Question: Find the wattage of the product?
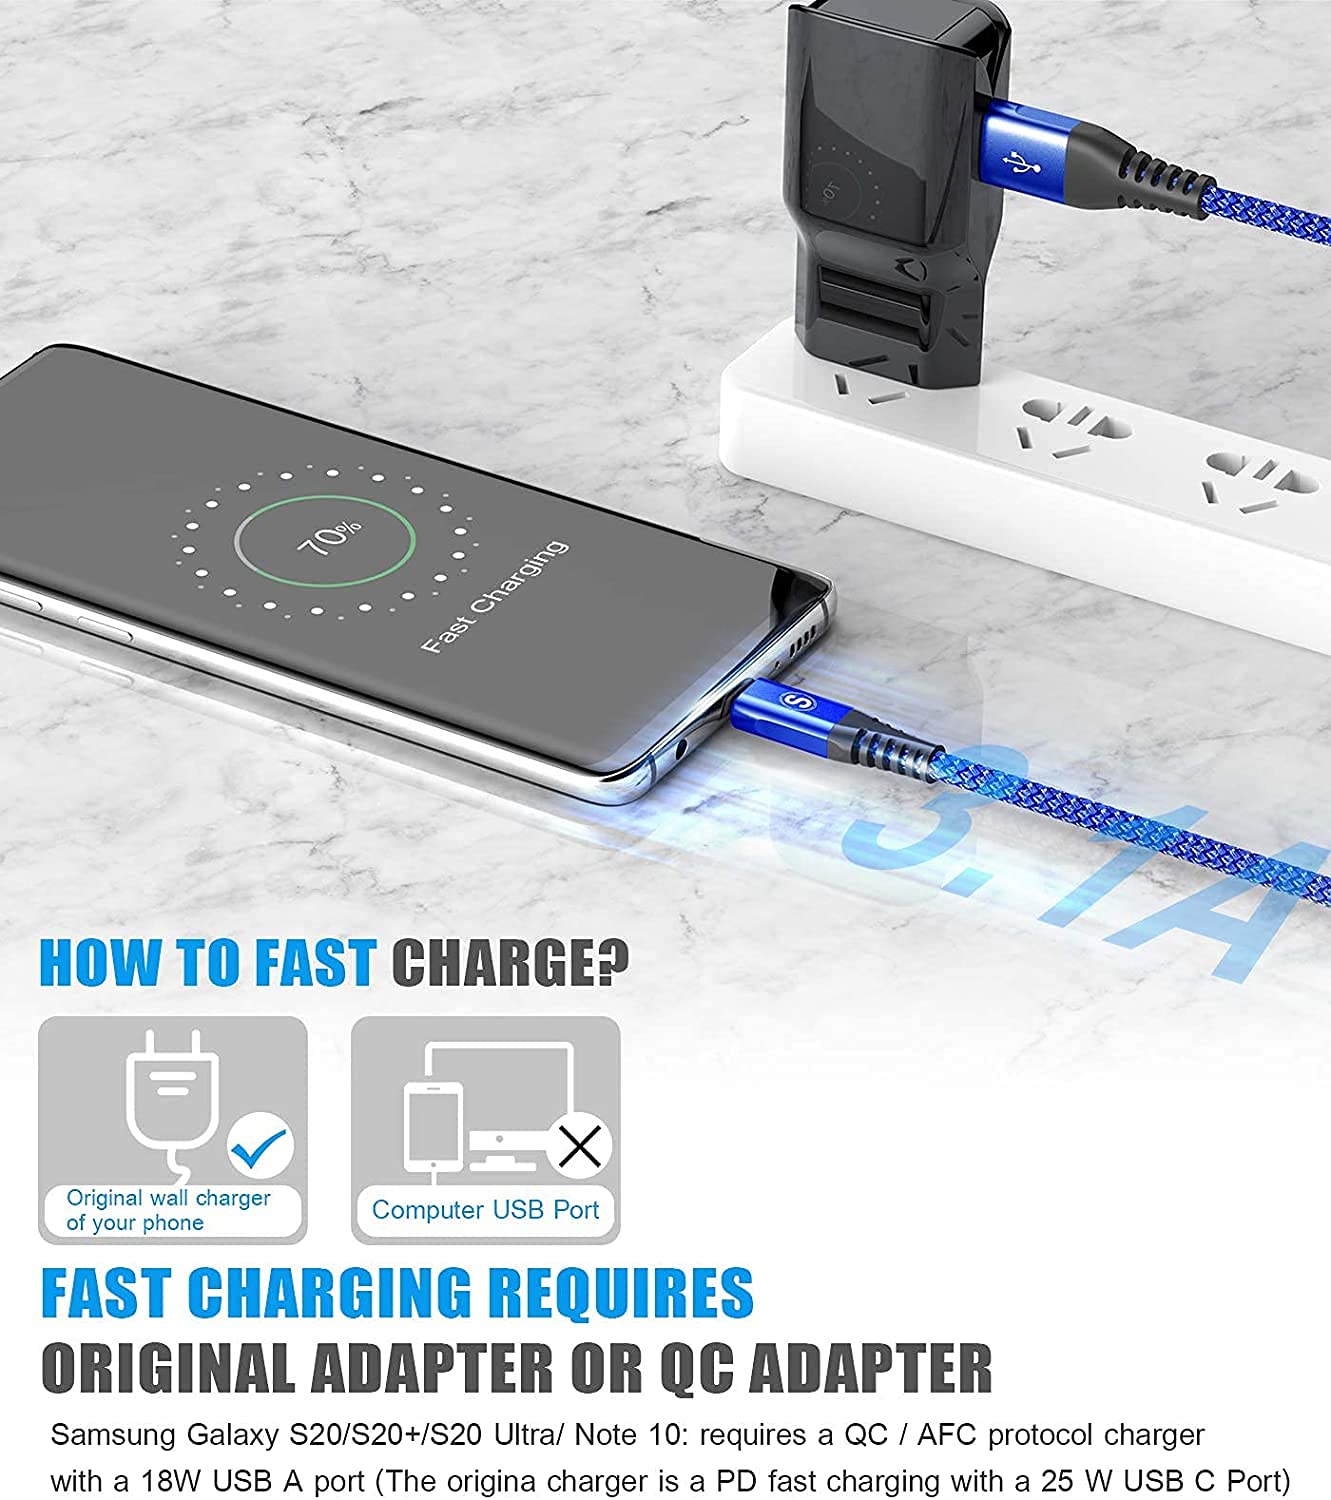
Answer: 18.0 watt